Mária Basilides

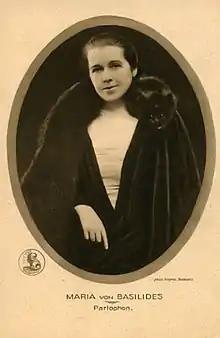
Basilides, c. 1920

Basilides Mária (Hungarian) or Mária Basilides (11 November 1886 – 26 September 1946) was a Hungarian contralto singer.